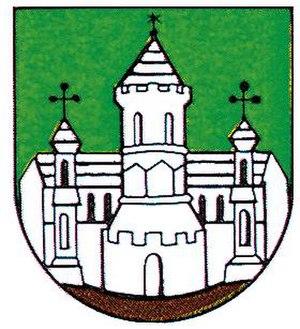
Eggenburg est une commune autrichienne du district de Horn en Basse-Autriche.